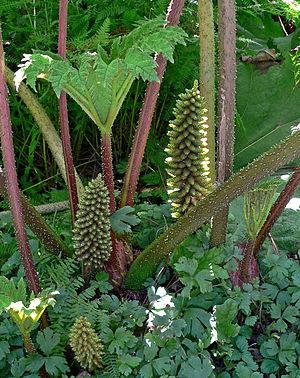
Le parc national Nahuel Huapi est un parc national situé en Patagonie en Argentine. Il s'étend sur 717 261 hectares répartis entre les provinces de Neuquén et de Río Negro.
La nalca ou pangue, est une espèce de plantes vivaces de la famille des Gunneraceae. Elle est originaire du Chili et de l'Argentine.